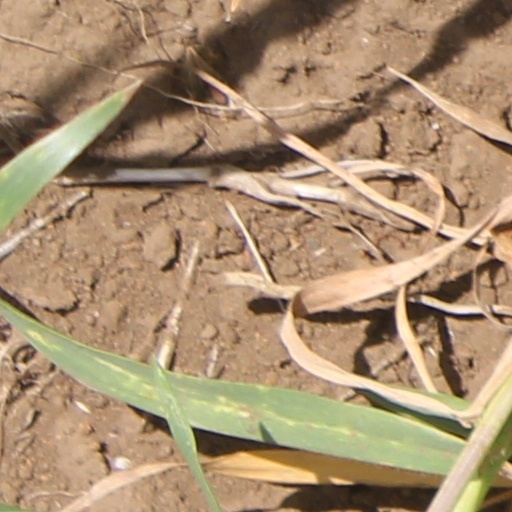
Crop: wheat